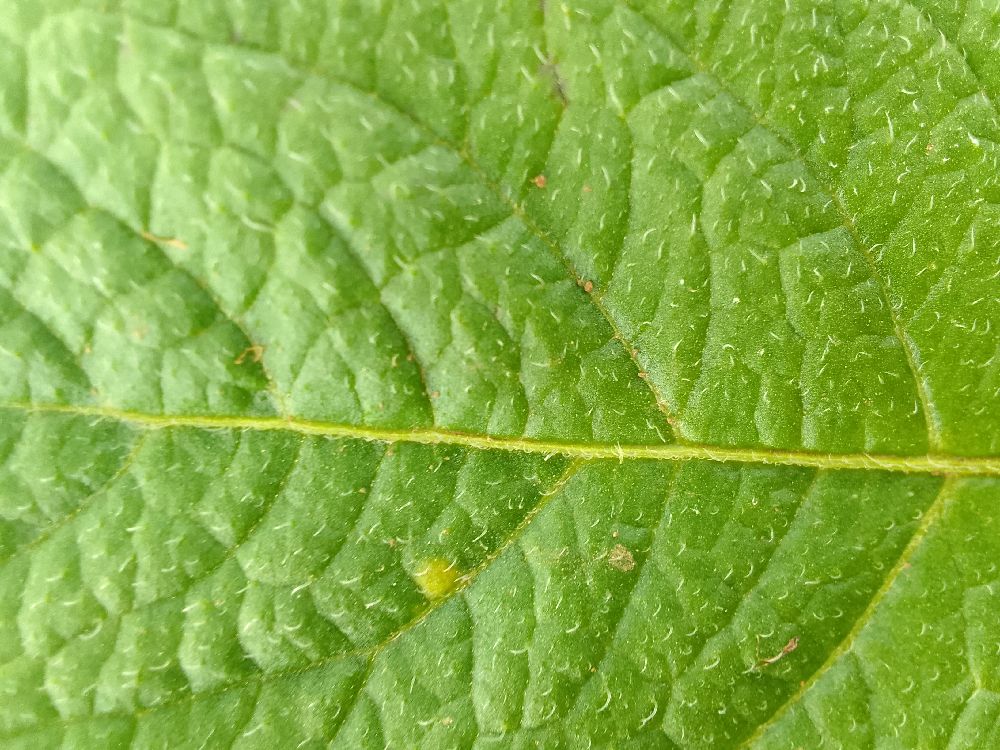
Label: Healthy